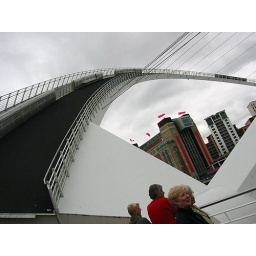
The 'Blinking Eye' Millennium bridge closing after letting a ship through. Baltic art gallery in background.